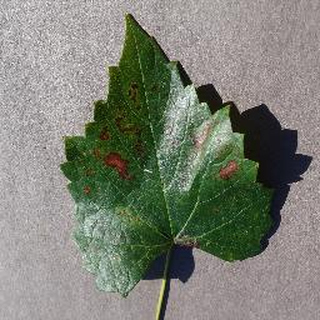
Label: grape_esca_black_measles